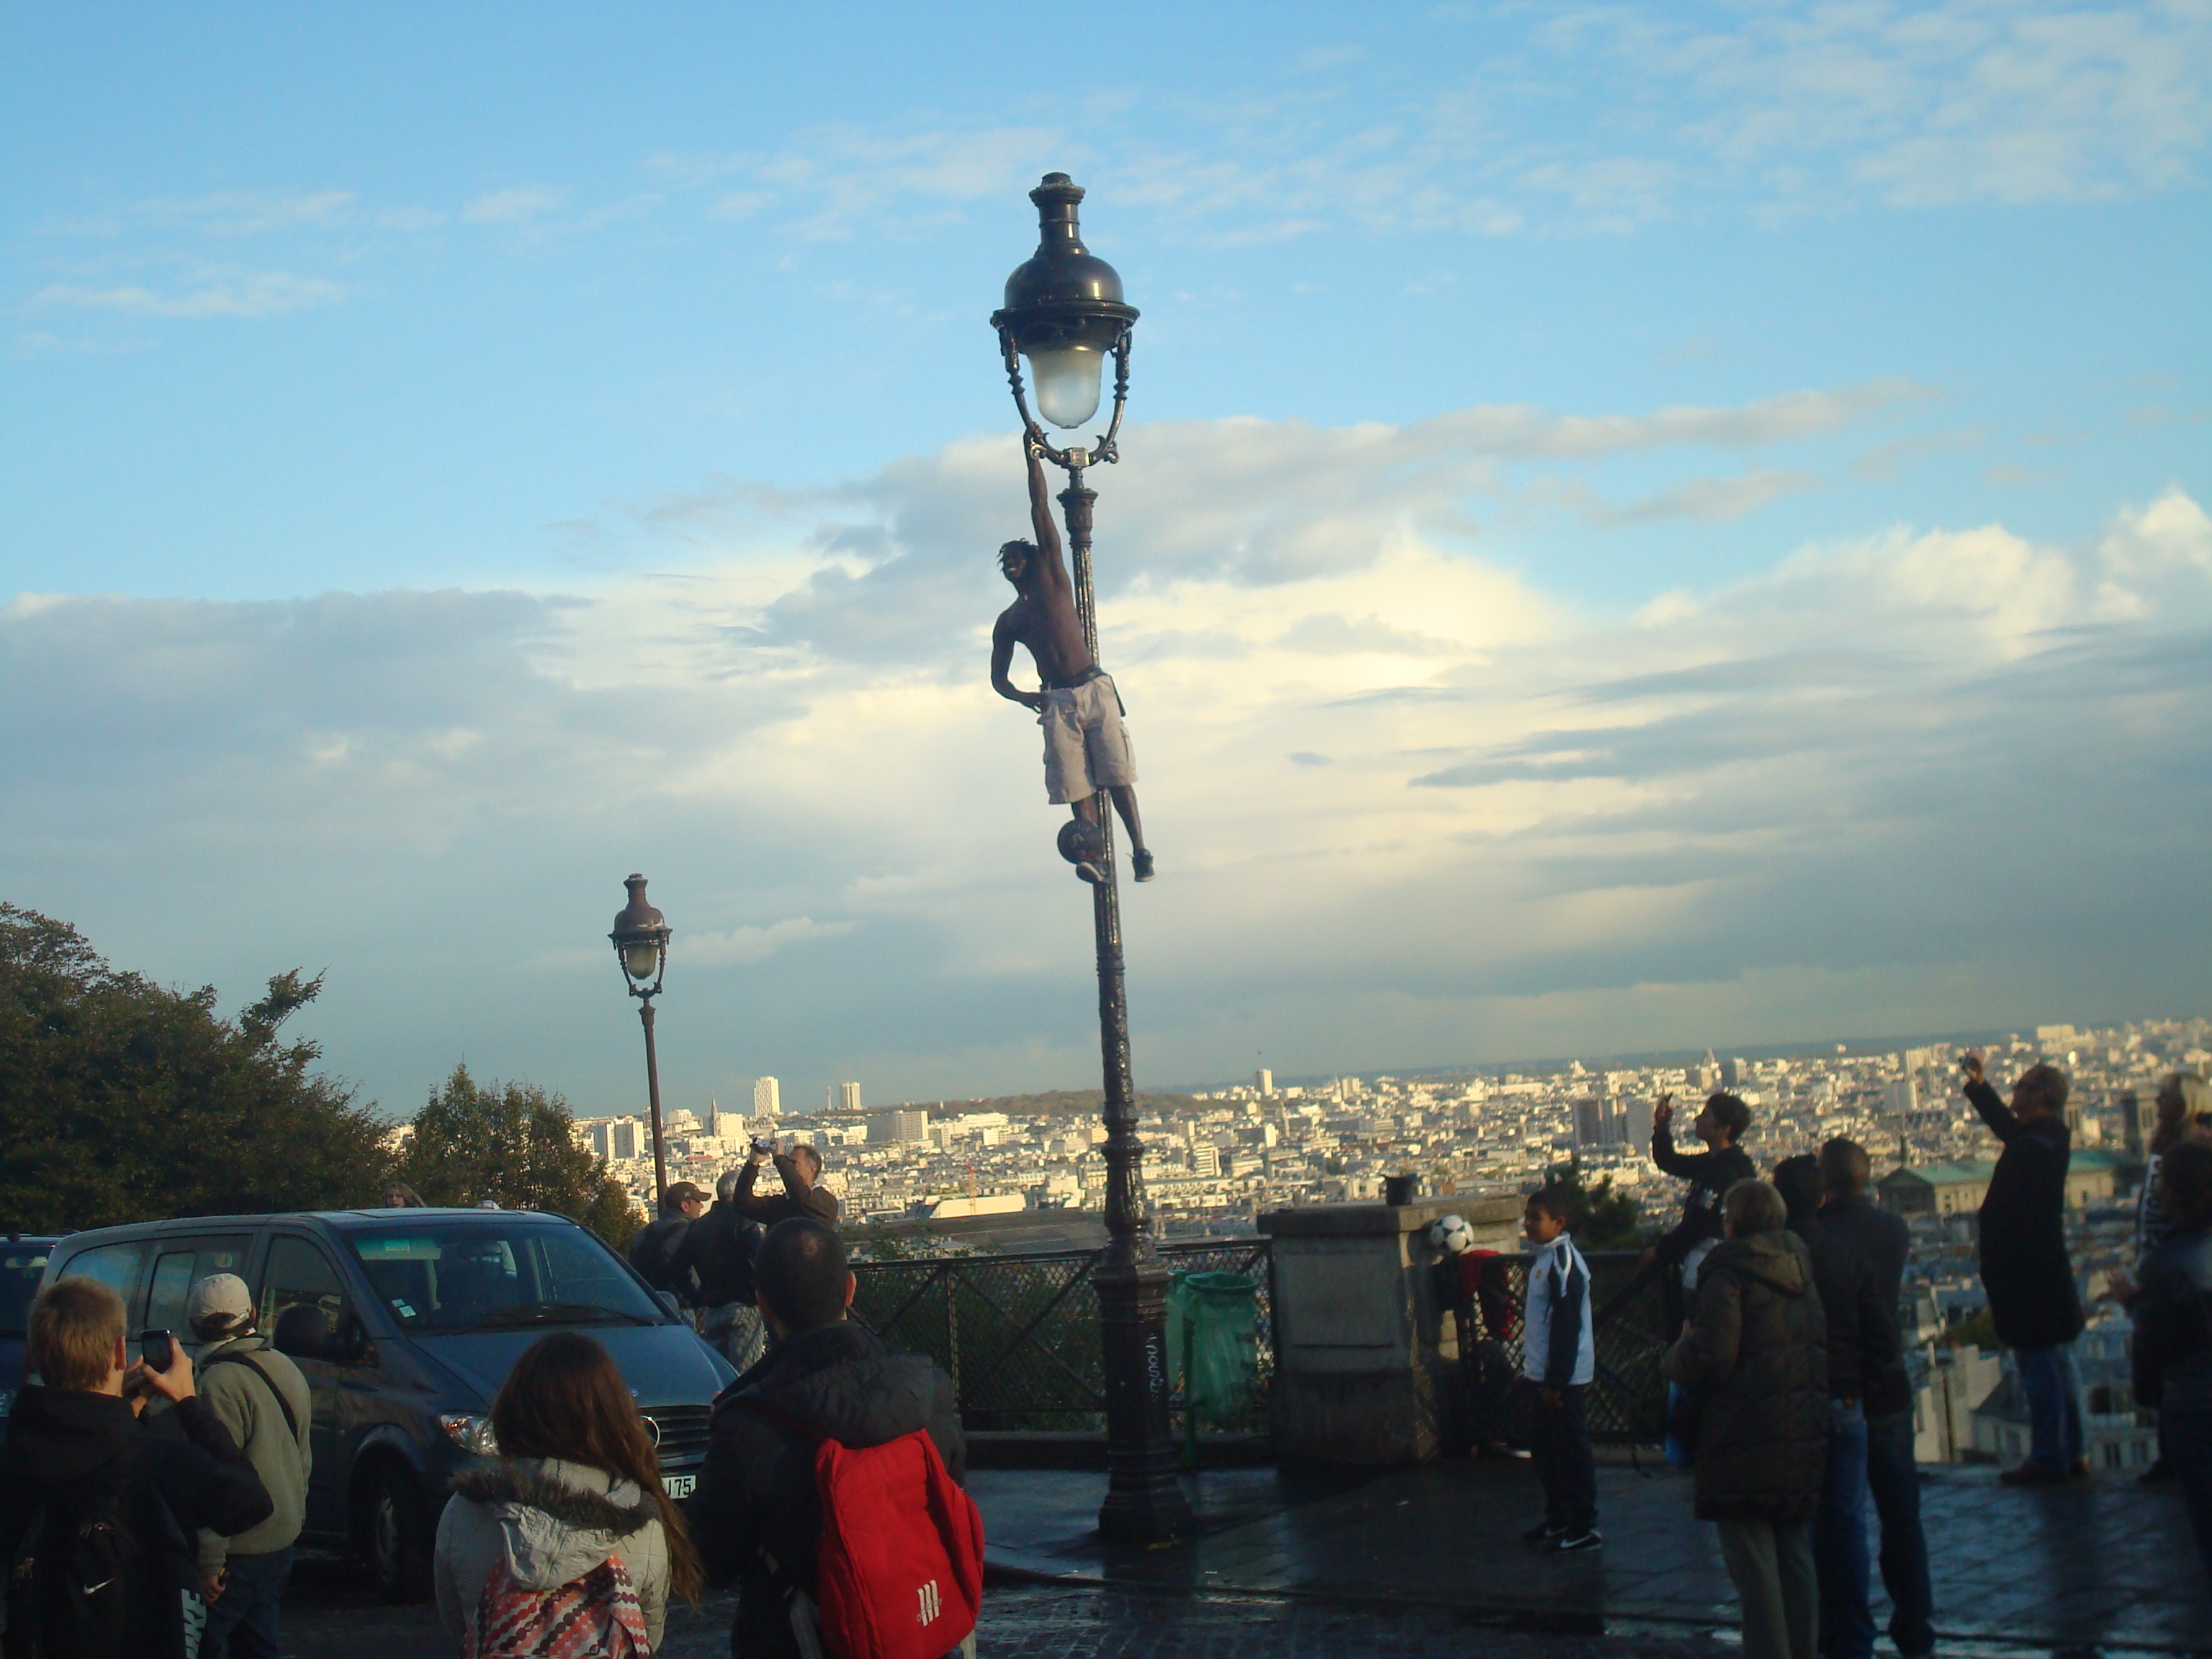
sky, cloud, tree, tourist attraction, tourism, recreation, street light, sea, vacation, crowd, fun, evening, water, extreme sport, monument